Typhoid fever

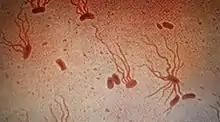
Causative agent: "Salmonella enterica" serological variant Typhi (shown under a microscope with flagellar stain)

Typhoid fever, also known as typhoid, is a disease caused by "Salmonella enterica" serotype Typhi bacteria, also called Salmonella Typhi. Symptoms vary from mild to severe, and usually begin six to 30 days after exposure. Often there is a gradual onset of a high fever over several days. This is commonly accompanied by weakness, abdominal pain, constipation, headaches, and mild vomiting. Some people develop a skin rash with rose colored spots. In severe cases, people may experience confusion. Without treatment, symptoms may last weeks or months. Diarrhea may be severe, but is uncommon. Other people may carry it without being affected, but are still contagious. Typhoid fever is a type of enteric fever, along with paratyphoid fever. "Salmonella enterica" Typhi is believed to infect and replicate only within humans.